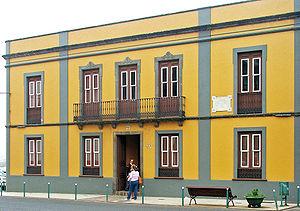
Saint José de Anchieta, né le 19 mars 1534 à San Cristóbal de La Laguna, Tenerife, et décédé le 9 juin 1597 à Reritiba, est un prêtre jésuite espagnol qui fut parmi les premiers missionnaires jésuites au Brésil, où il débuta l’évangélisation des populations indigènes. Considéré comme le fondateur de la ville de São Paulo il est béatifié en 1980 et canonisé le 3 avril 2014 par le pape François. Liturgiquement il est commémoré le 9 juin.